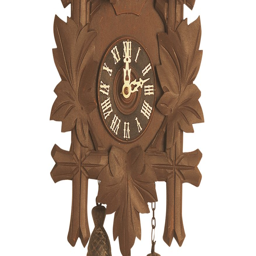
make sure you have enough light to see clearly inside the clock .